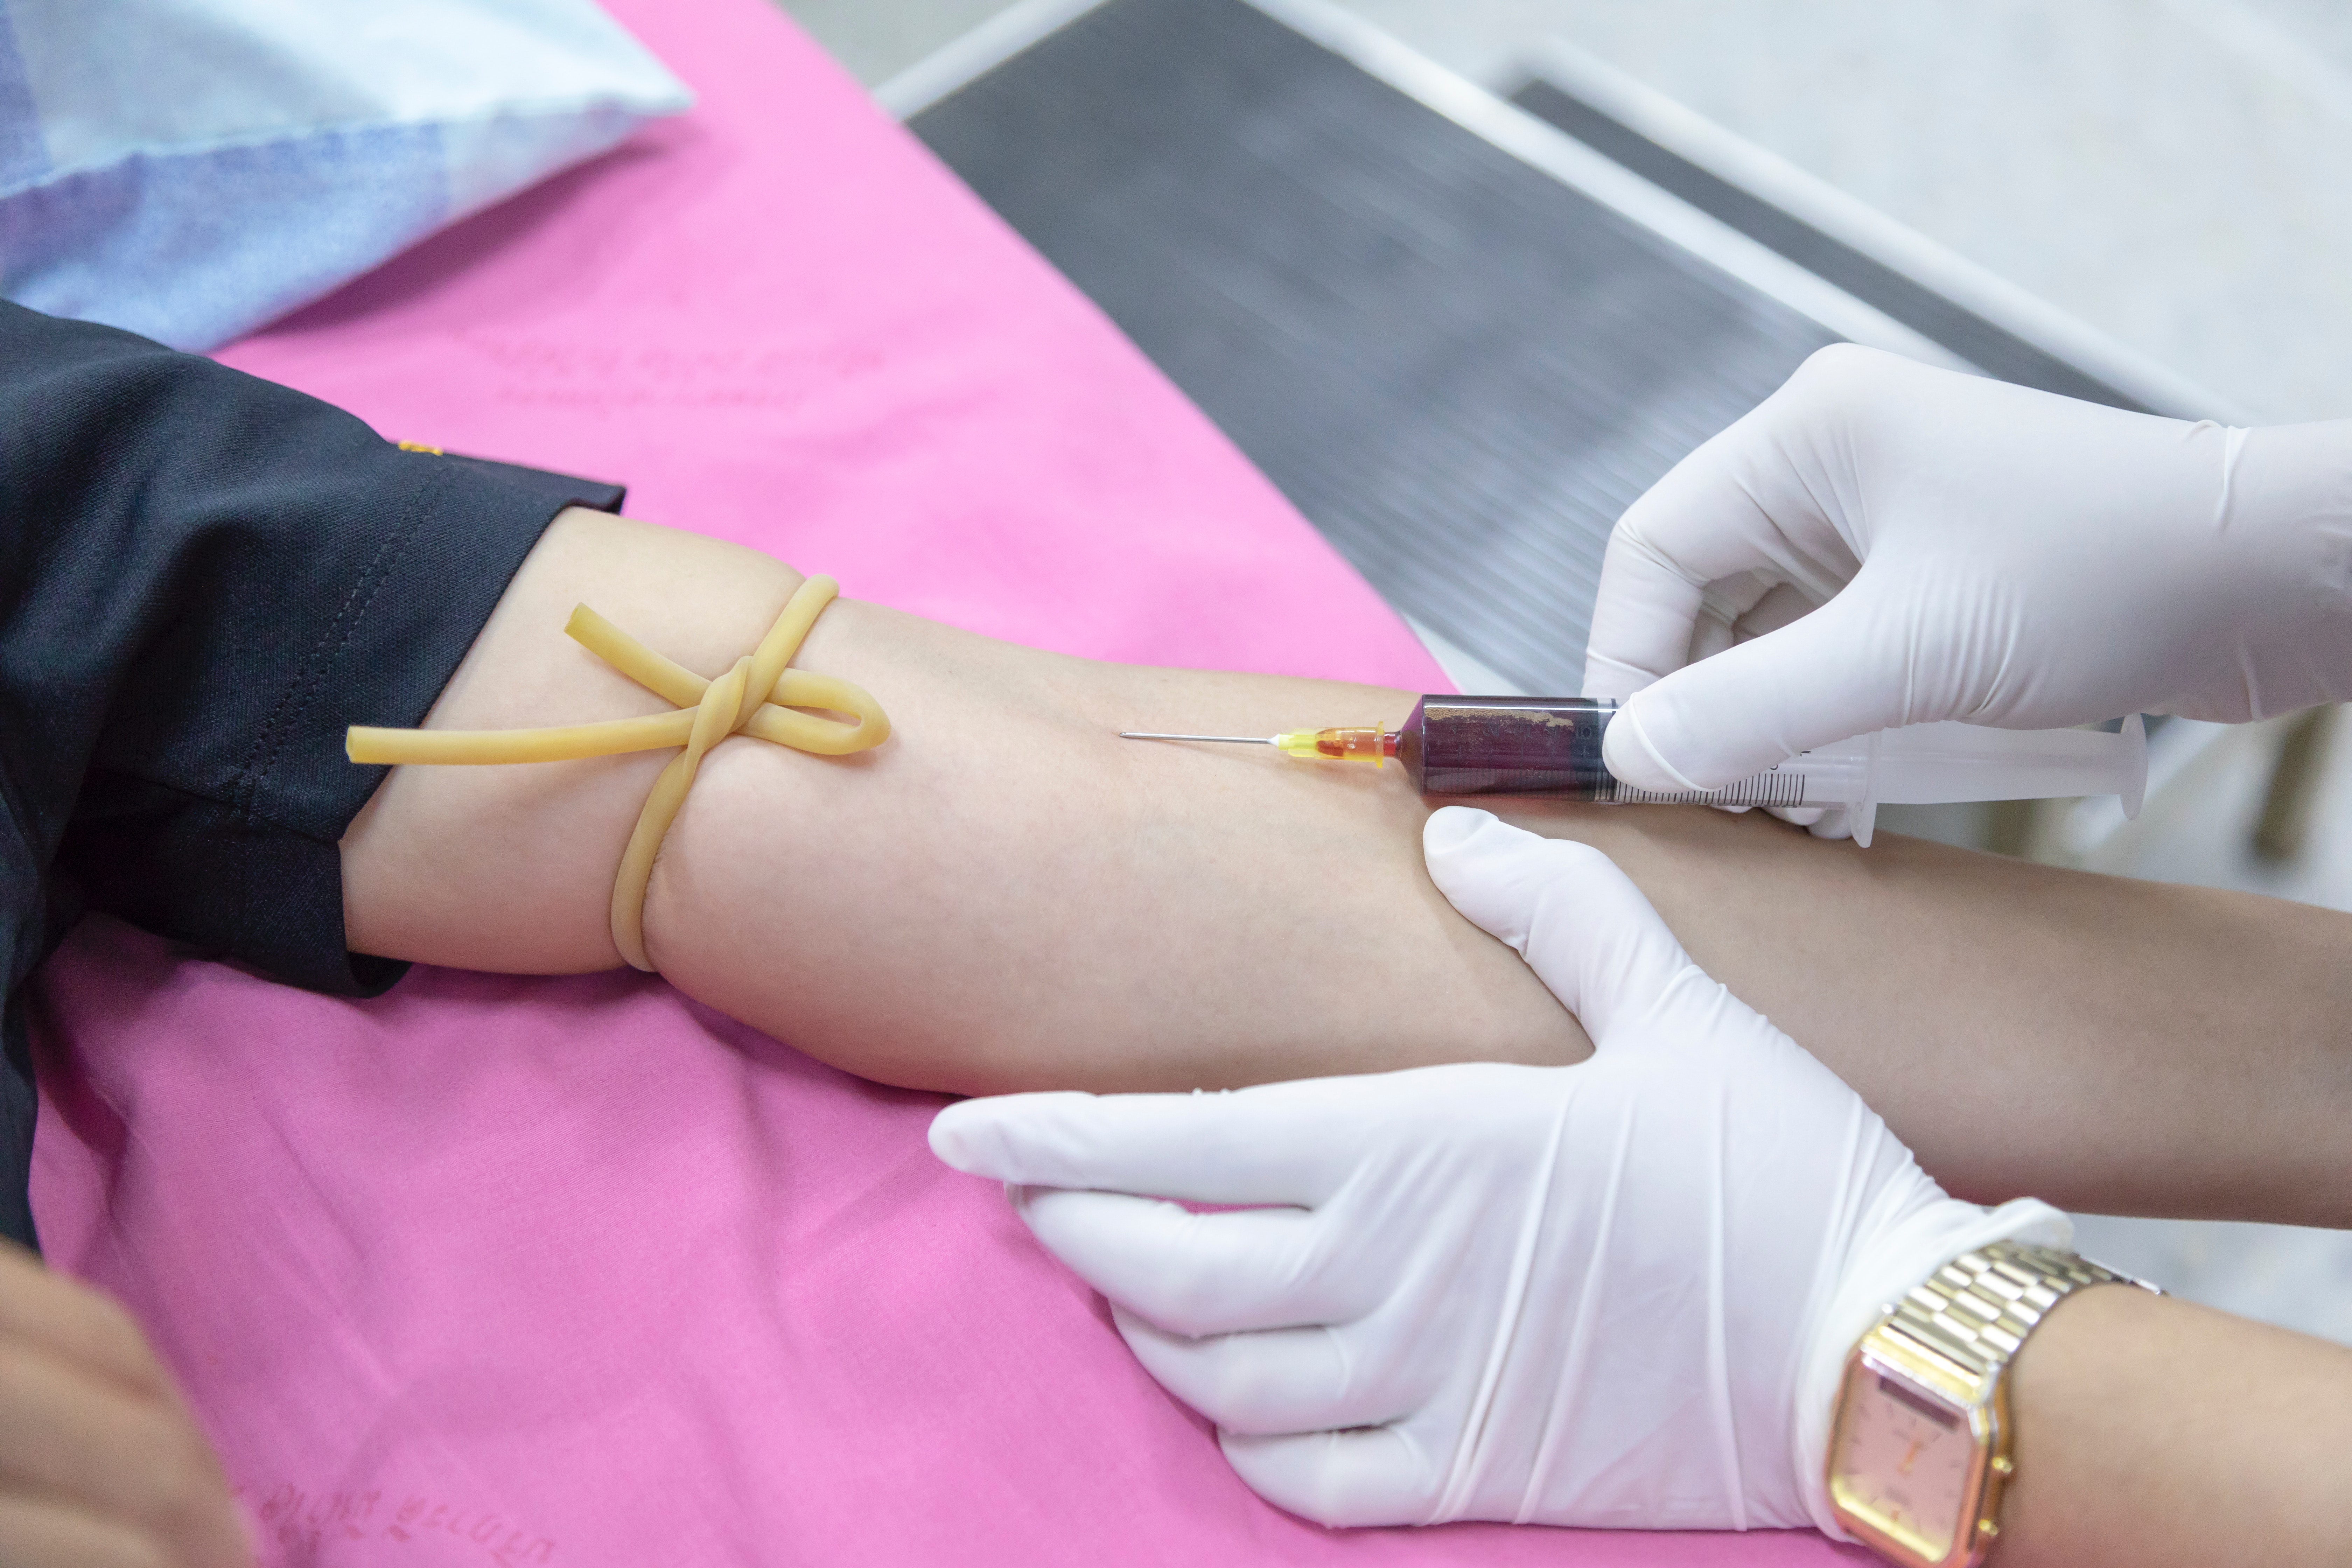
finger, hand, joint, arm, medical glove, service, thumb, nail